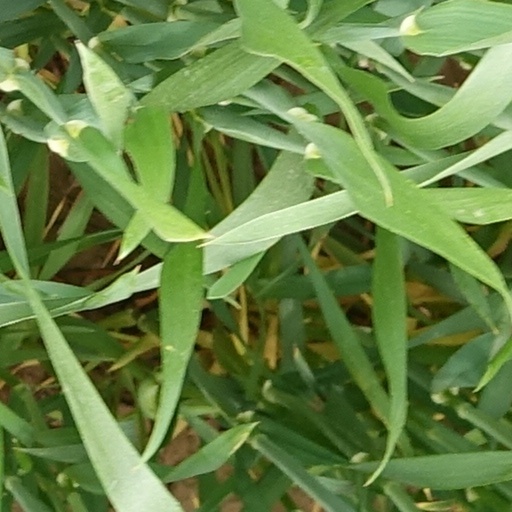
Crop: wheat